Transport in Bengaluru

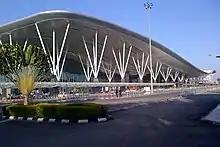
Kempegowda International Airport

Bangalore is part of the South Western Railway zone of the Indian Railways and is well connected to various parts of the country by rail network.